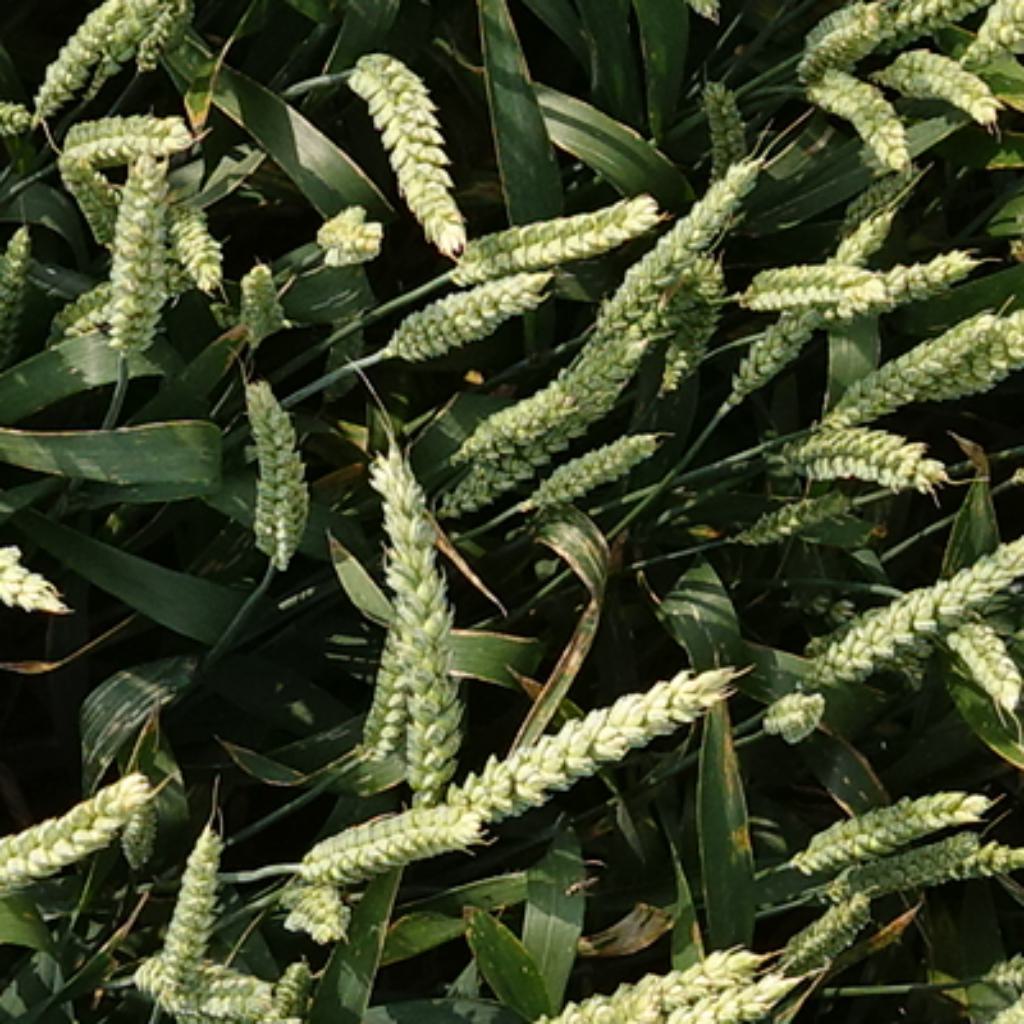
Country: France
Location: VSC
Wheat development stage: Filling - Ripening